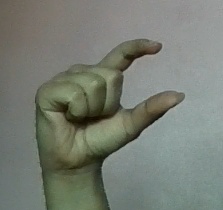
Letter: dal